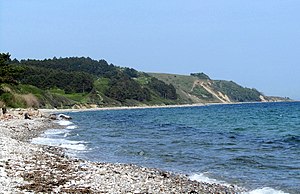
Helgenæs / Begivenheder
Bursklint nordøst for Sletterhage Fyr på den sydøstlige del af Helgenæs, Mols, Jylland Denmark. Lushage ses i horionten mod øst.
Helgenæs er en halvø på sydsiden af Djursland syd for Mols Bjerge i Østjylland. På vestsiden ligger Begtrup Vig og på østsiden Ebeltoft Vig. Halvøen er 8 km lang målt fra Dragsmur i nord til Sletterhage Fyr i syd og 4,5 km bred. Kystlinjen er ca. 25 km lang. På østsiden af halvøen ligger Ørby Klint, hvoraf et mindre område er fredet. Højeste punkt på Helgenæs er det 99 meter høje Ellemandsbjerg, der ligger midt på den sydlige del af halvøen.